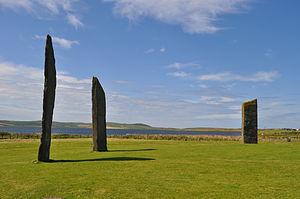
Les pierres levées de Stenness sont un monument mégalithique composé d'un cercle de douze pierres dressées vers 3000 av. J.-C. sur un site de cérémonie. Il n'en subsiste que quatre, la plus grande culminant à 6 m. Inscrites depuis 1999 sur la liste du patrimoine mondial au sein du bien intitulé « Cœur néolithique des Orcades », elles sont situées dans la partie sud-ouest de Mainland, île principale des Orcades, près de Maeshowe. C'est peut être le plus ancien henge situé dans les îles britanniques. Plusieurs autres monuments néolithiques résident également dans le voisinage, ce qui suggère que cette région avait une importance particulière.
Le cœur néolithique des Orcades est un site du patrimoine mondial au Royaume-Uni. Il regroupe quatre sites néolitiques aux Orcades, un archipel au nord-est de l'Écosse. L'inscription a été effectuée en 1999.
Cette liste non exhaustive recense les principaux sites mégalithiques des Orcades.